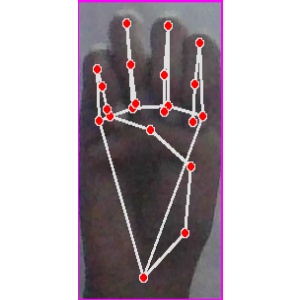
अक्षर: म